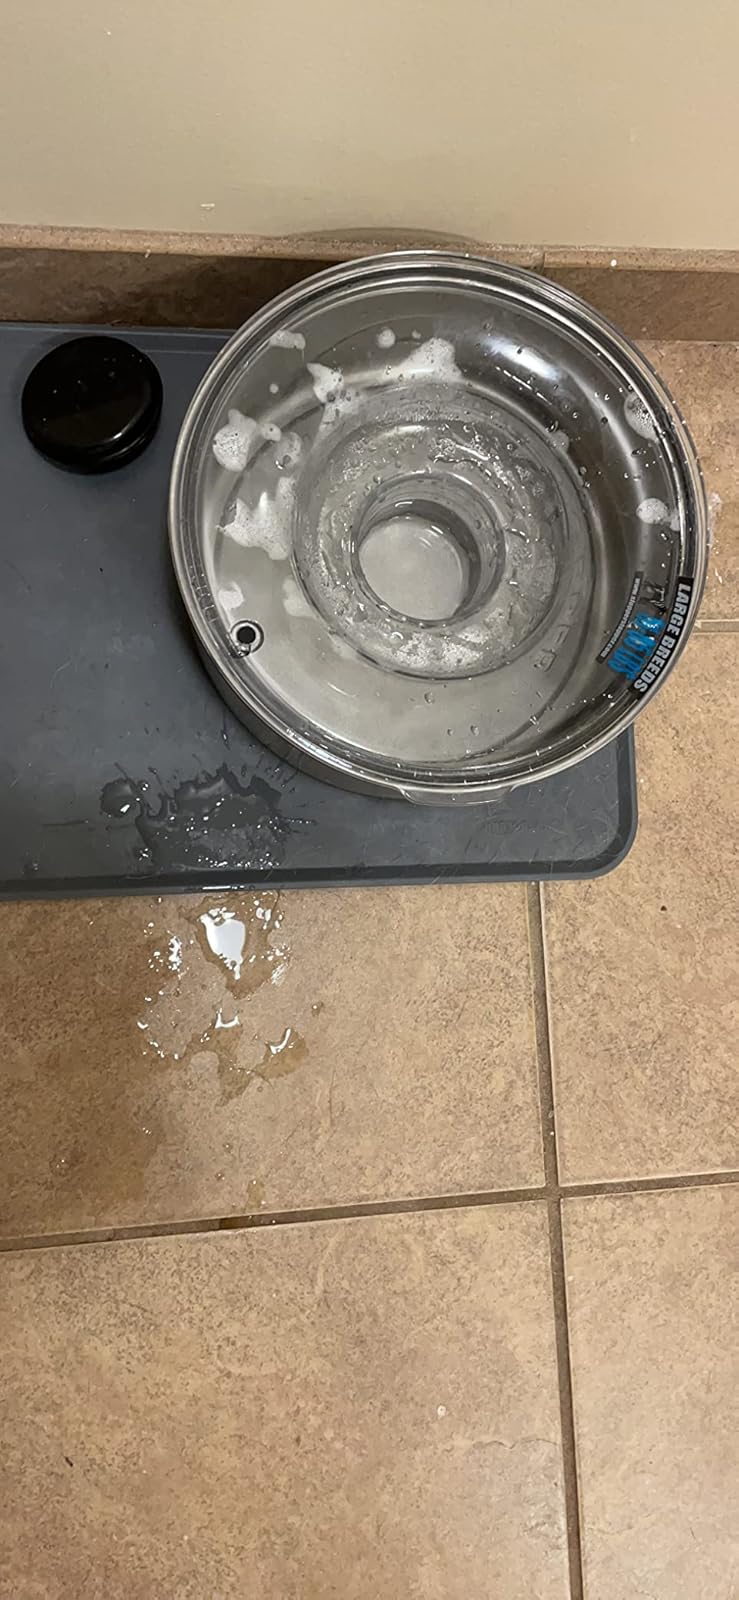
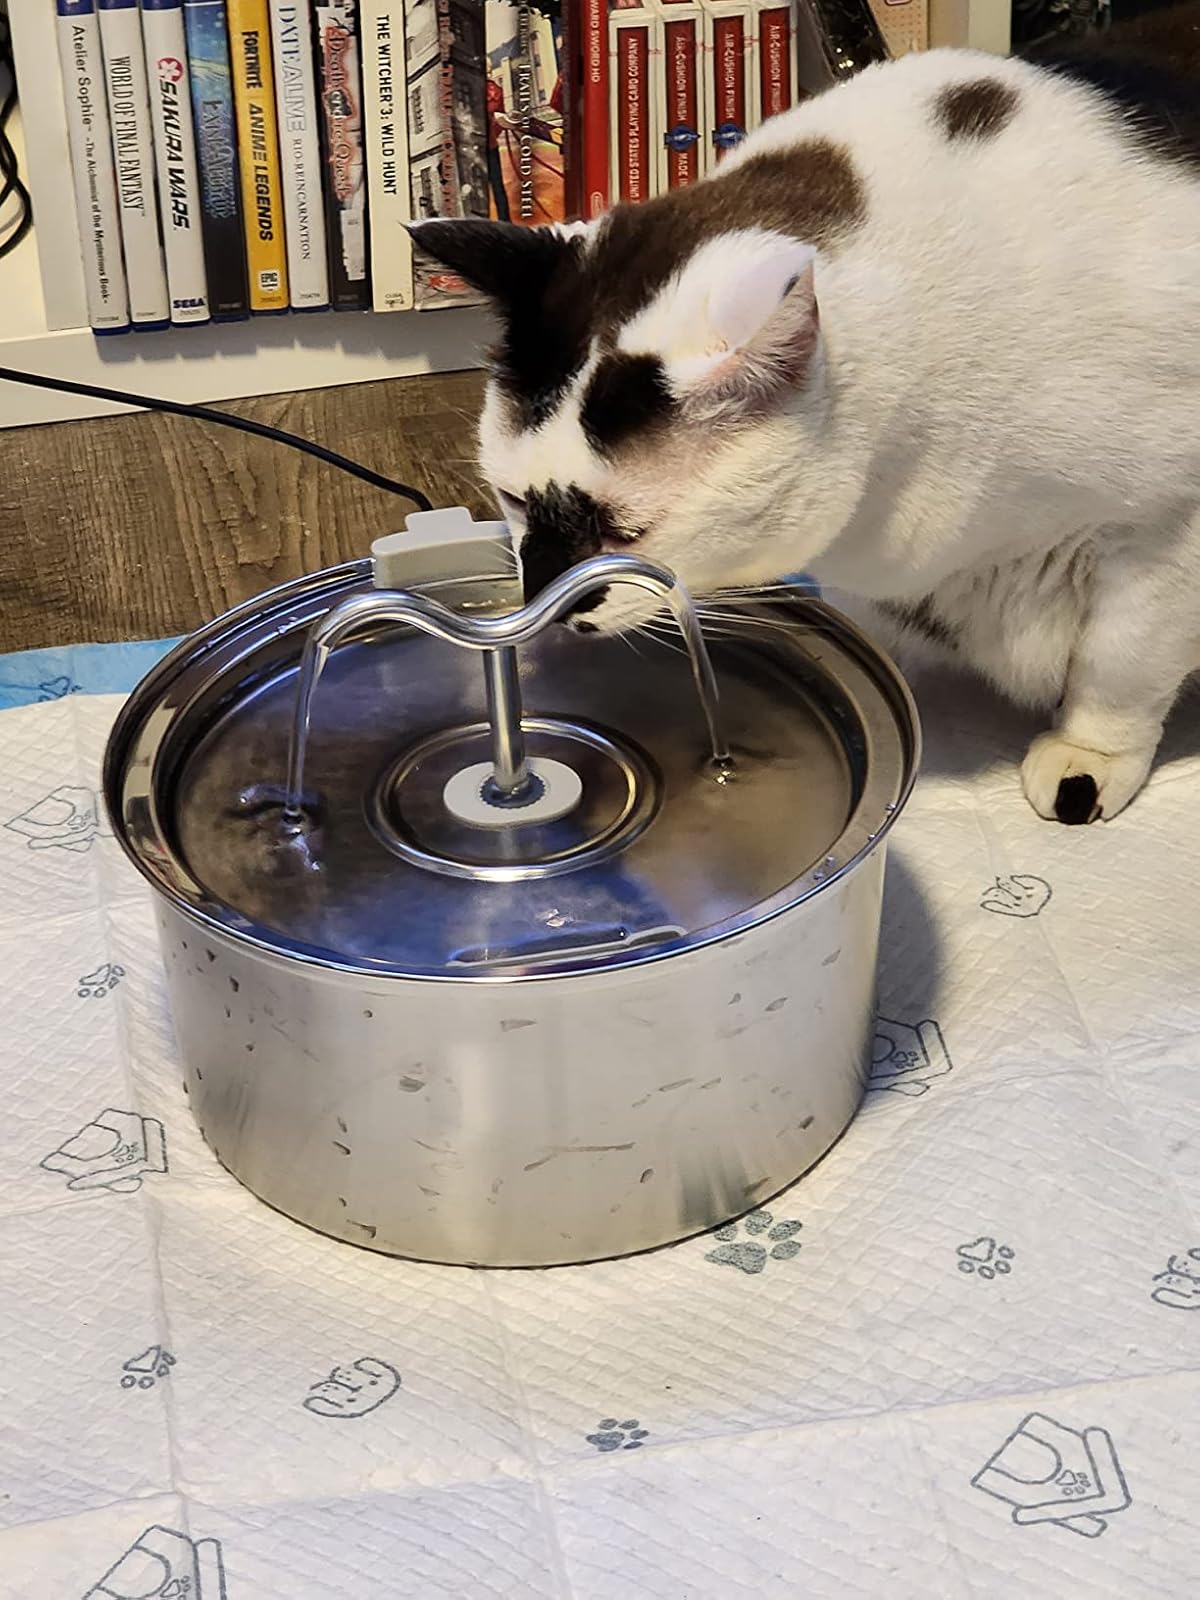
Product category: items_bowl
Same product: no